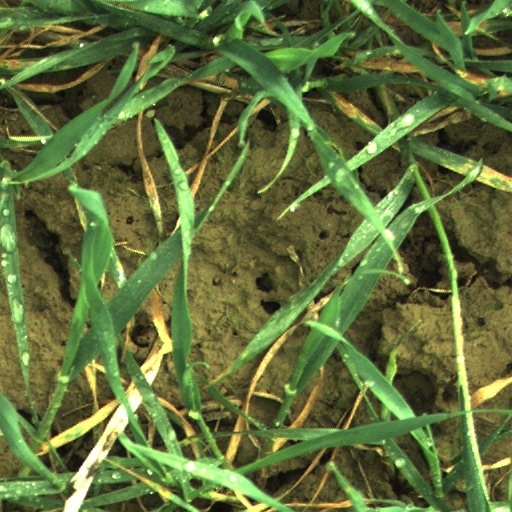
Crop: wheat